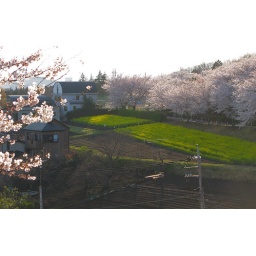
a hill near my house